Hendrik Verschuring

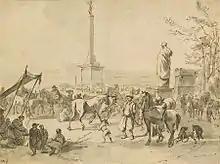
A Horse Market with Arabian Merchants in the Campo Vaccino, Rome.

Hendrik Verschuring (1627–1690) was a Dutch Golden Age landscape painter from Gorinchem who often decorated his landscapes with soldiers on horseback.